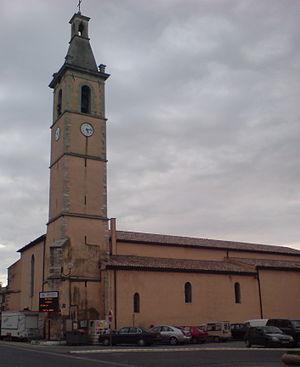
Information Église d?fr:Oraison (Alpes-de-Haute-Provence)) Date
L'église Notre-Dame-du-Thor est une église située à Oraison, dans le département des Alpes-de-Haute-Provence.
Le département français des Alpes-de-Haute-Provence compte 275 églises pour un total de 200 communes, soit une moyenne de 1,37 église par commune.
Oraison est une commune française, située dans le département des Alpes-de-Haute-Provence en région Provence-Alpes-Côte d'Azur.